William Inge (American football)

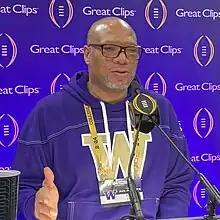
Inge talking to press ahead of the 2024 CFP National Championship.

William Inge (born December 17, 1973), also known as Bill Ennis-Inge, is an American football coach and former player who currently serves at the linebackers coach at the University of Tennessee. He was the co-defensive coordinator and linebackers coach at the University of Washington from 2022–2023. Inge played football at the University of Iowa from 1993 to 1996, and has served in various assistant coach roles at the college and professional level for over twenty years.